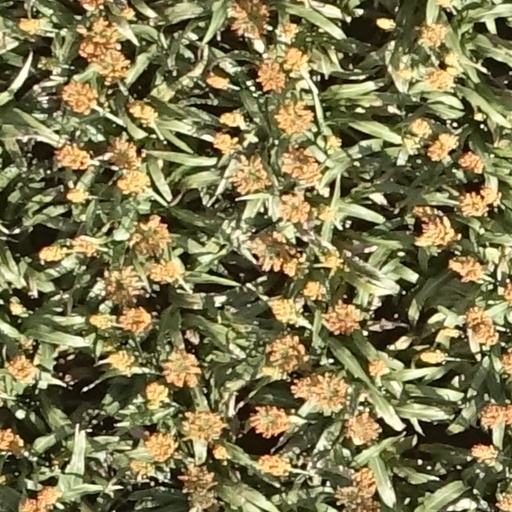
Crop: sorghum